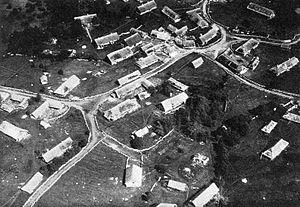
Les îles Pakri sont un petit archipel d'Estonie situé dans le golfe de Finlande. Il est composé de deux îles principales, Grande Pakri et Petite Pakri, et de trois îlots. Elles font partie de la commune de Paldiski. Elles sont habitées pendant des siècles par une population de langue suédoise qui est expulsée par les Soviétiques pendant la Seconde Guerre mondiale.
Petite Pakri, en estonien Väike-Pakri, est une île d'Estonie située dans le golfe de Finlande, à l'ouest de Tallinn. Malgré son nom, elle est la plus grande des îles Pakri avec ses 12,9 km². L'île fait partie de la commune de Paldiski.